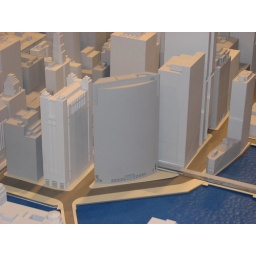
333 W. Wacker; since its salient feature is its reflective glass surface, this building is very striking in real life